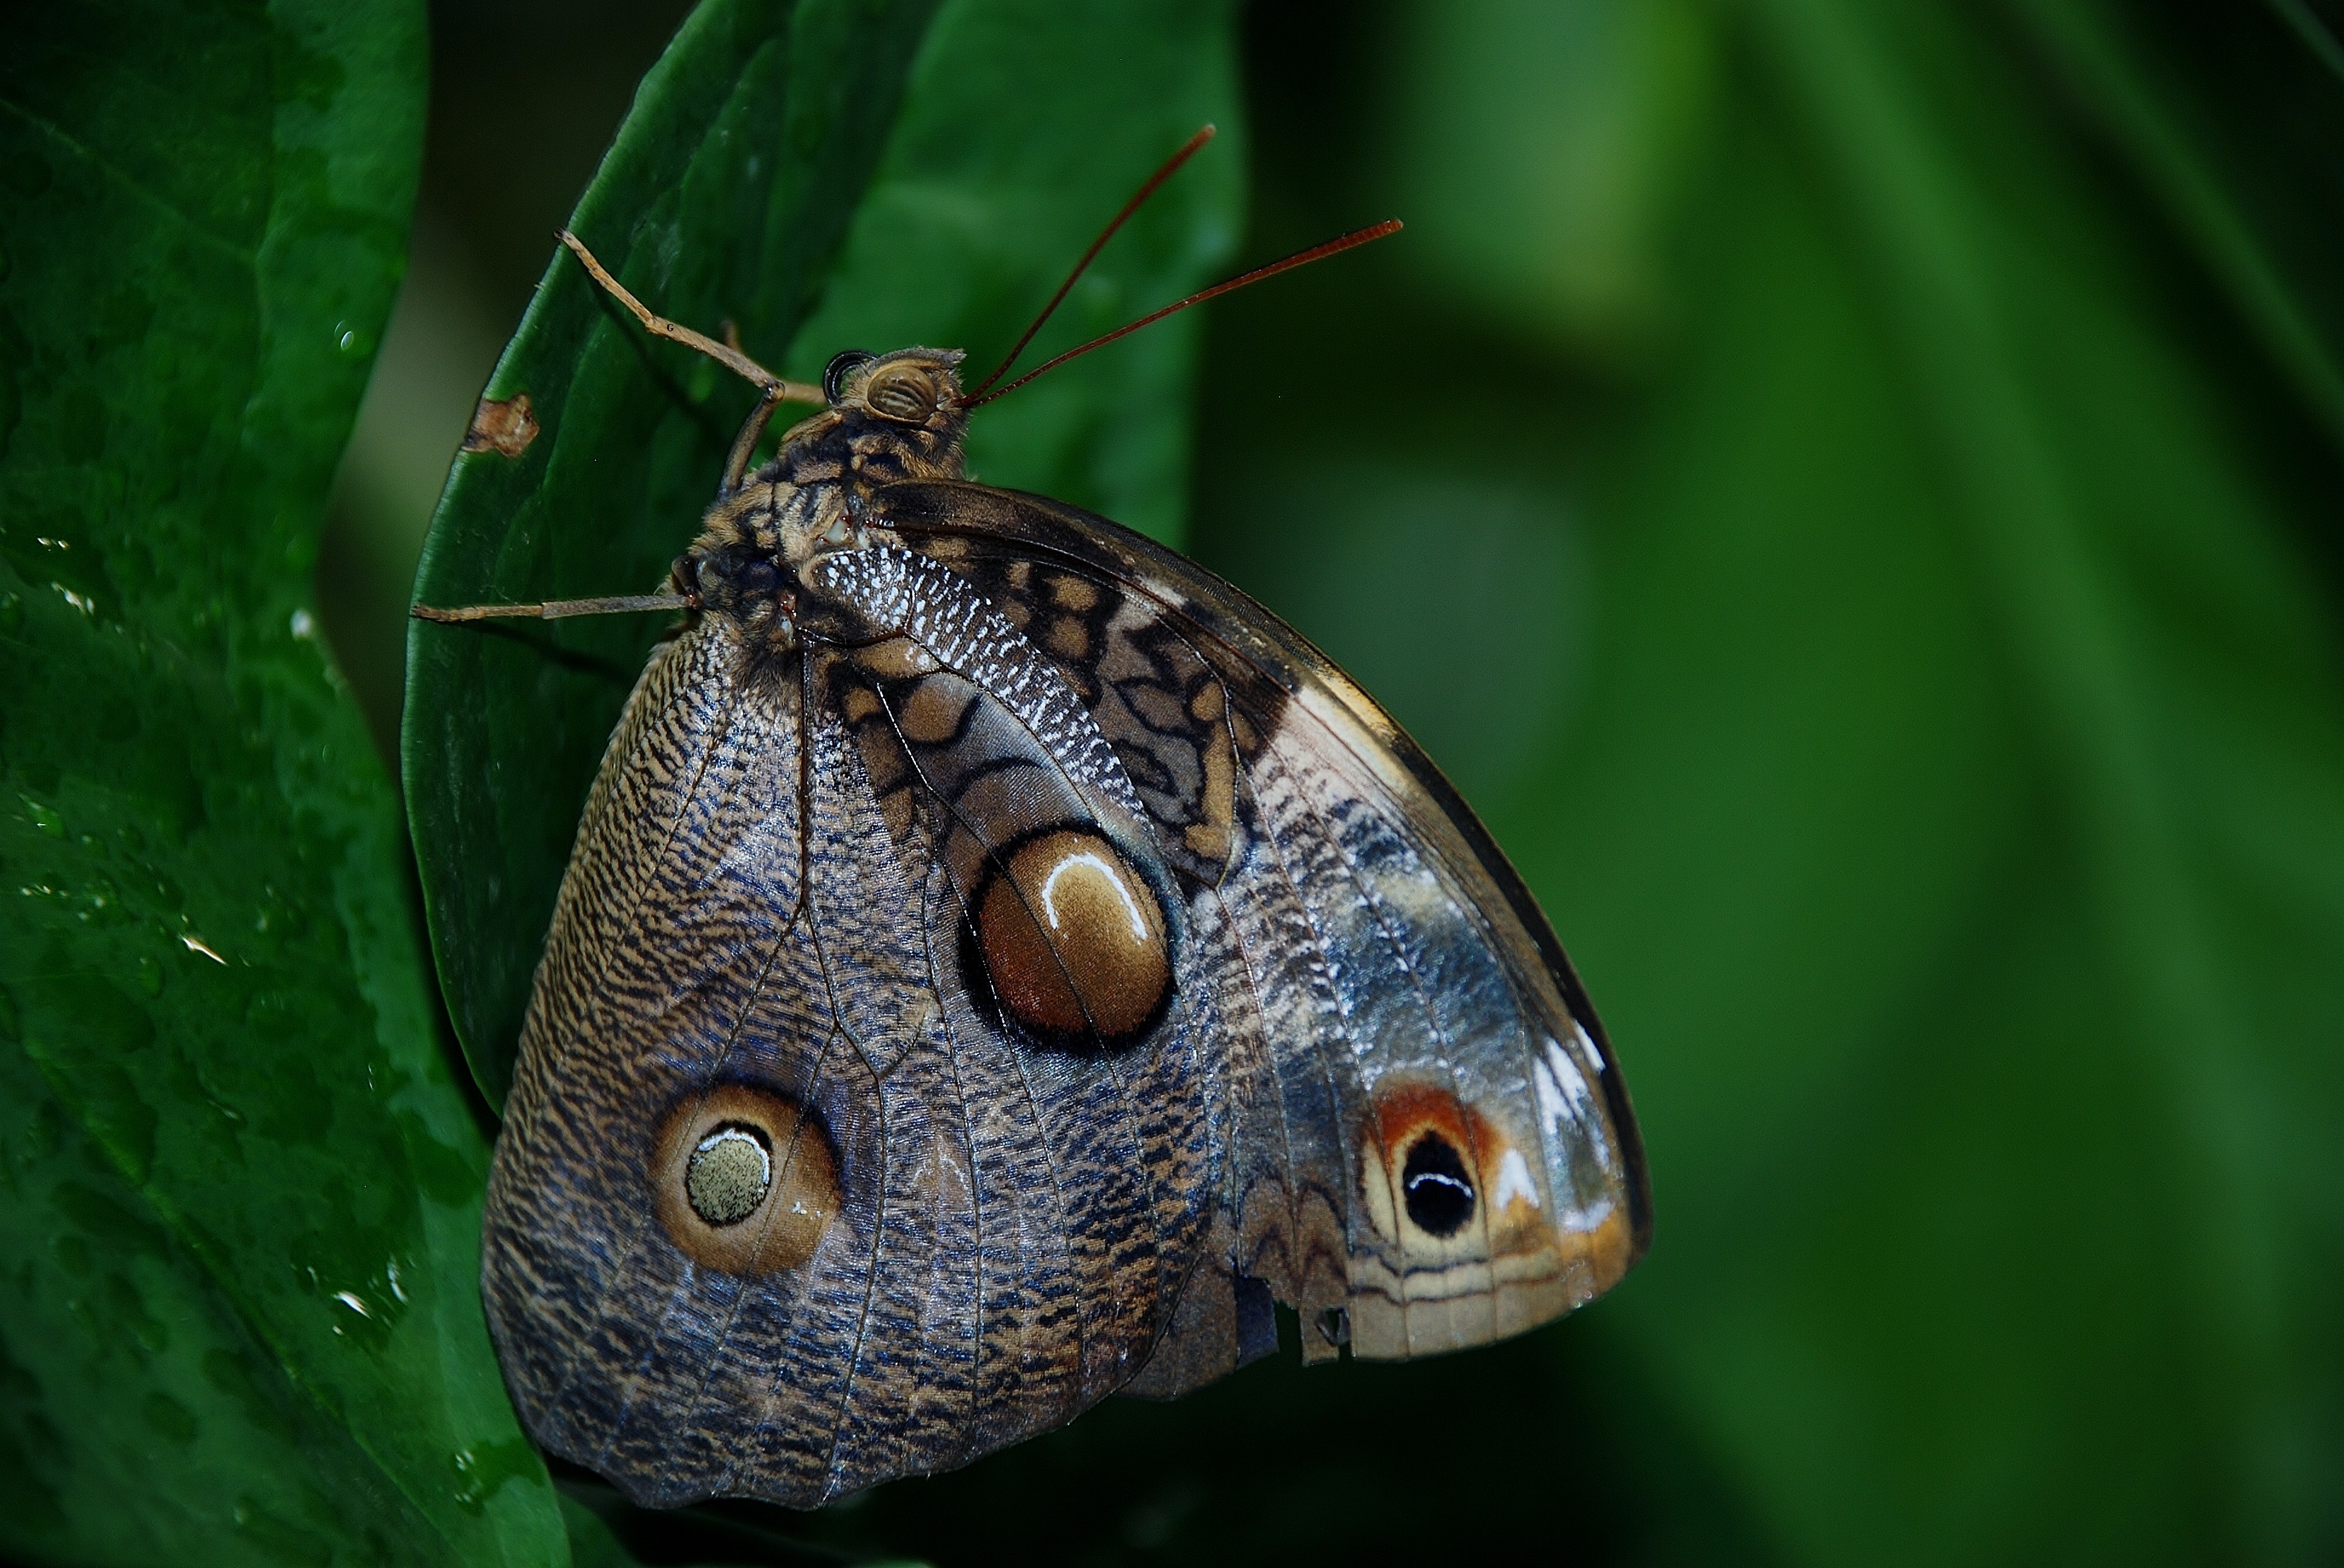
nature, photography, leaf, flower, wildlife, green, insect, bug, blue, butterfly, fauna, invertebrate, caterpillar, close up, macro photography, arthropod, pollinator, moths and butterflies, caligo atreus dionysos